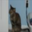
Label: cat